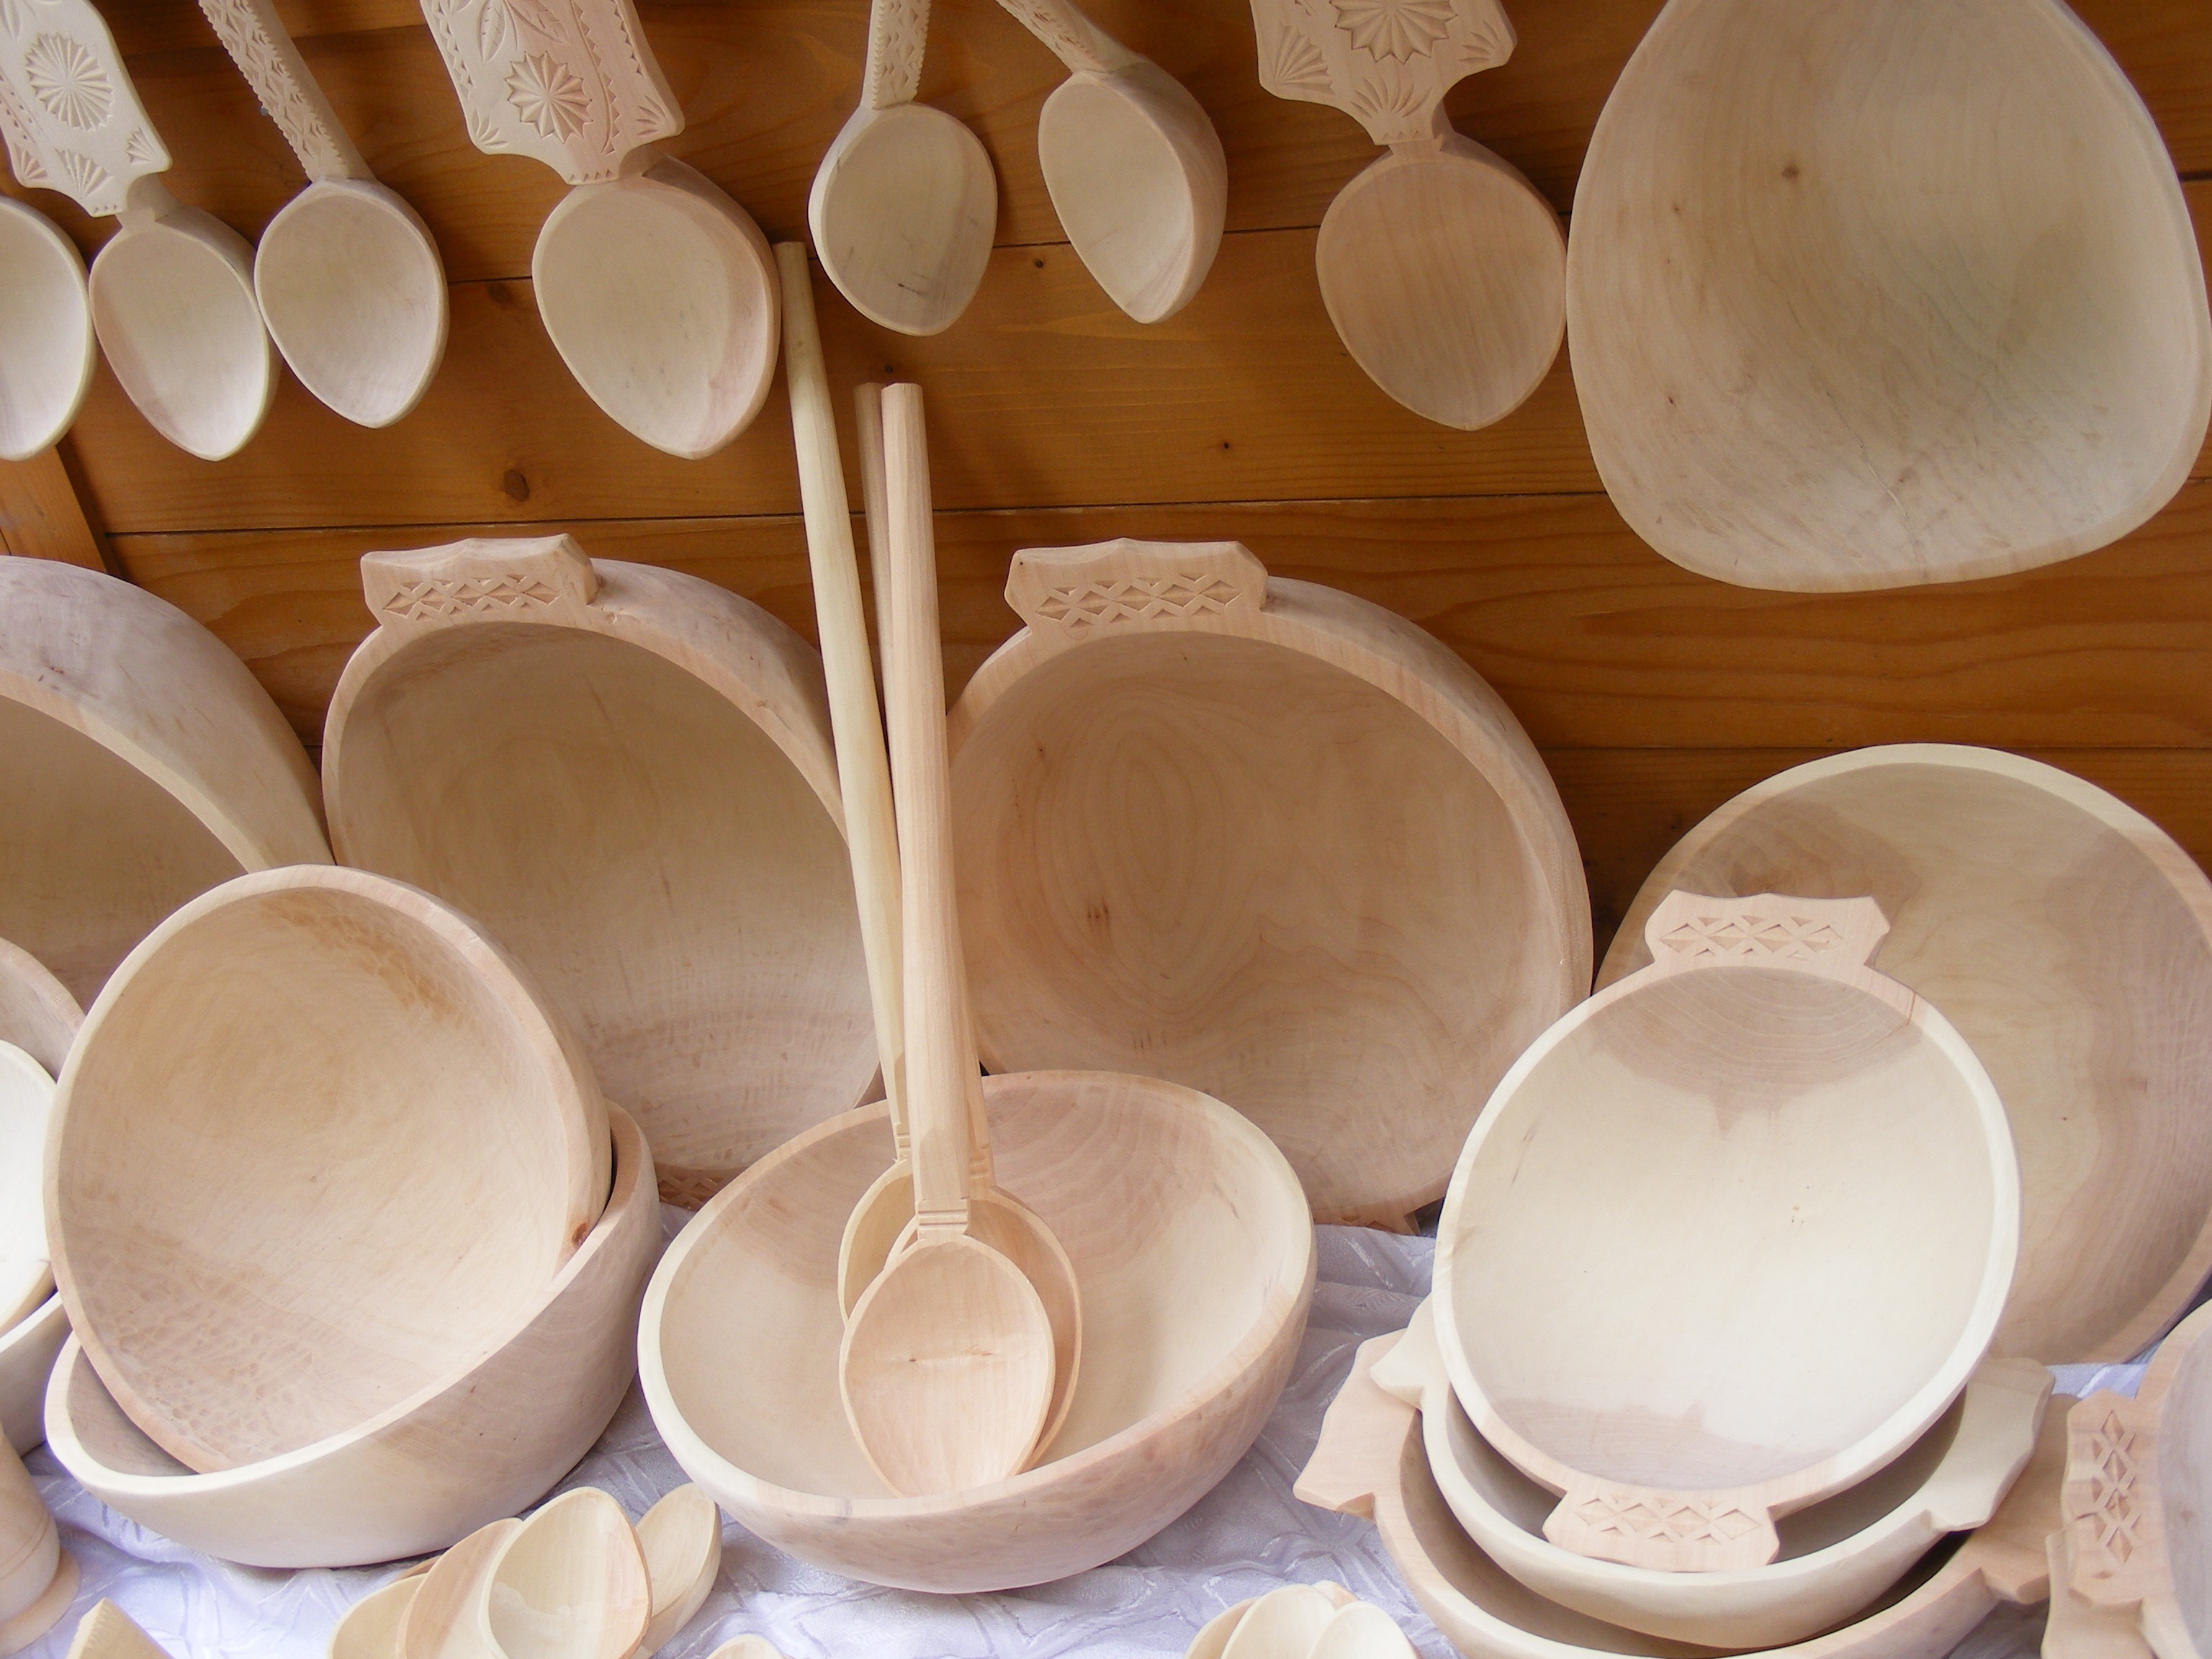
wooden, utensils, kitchenware, vessels, plates, cooking, set, woody, light brown, romanian, dishes, wood, arranged, arrangement, cutlery, culinary